List of British divisions in World War II

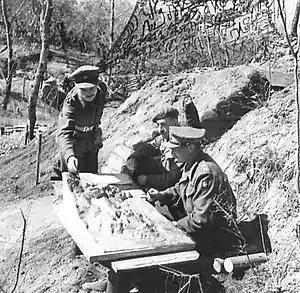
During the Second World War, British divisions were commanded by major-generals. Here Major-General Charles Keightley (on right), the commanding officer of the 78th Infantry Division, plans his division's next steps during the Battle of Monte Cassino, Italy, April 1944.

During the Second World War, the basic tactical formation used by the majority of combatants was the division. It was a self-contained formation that possessed all the required forces for combat, which was supplemented by its own artillery, engineers, communications and supply units. On 3 September 1939, at the start of the war, the United Kingdom had 2 armoured, 24 infantry and 7 anti-aircraft divisions. The anti-aircraft divisions were not comparable in role to formations that were intended for combat such as infantry divisions. In September, the British Army stated that 55 divisions (a mix of armoured, infantry and cavalry) would be raised to combat Germany. The UK would provide 32 of these formations and the remainder would be raised by the Dominions and India.